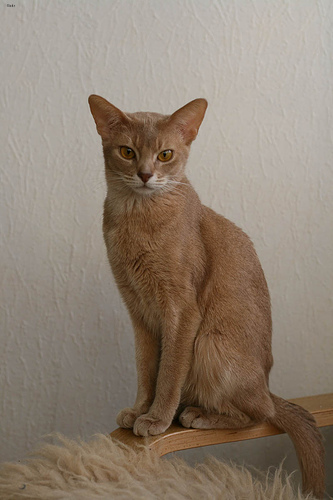
Animal: cat
Breed: Abyssinian